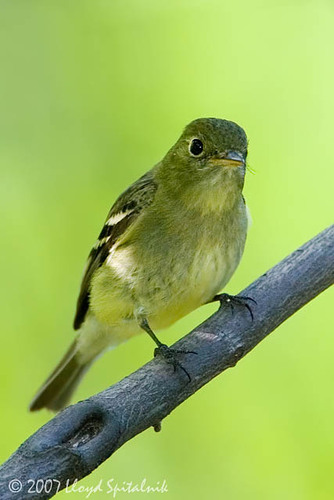
this birds head it the color of pea green with black and white wingbars and a splash of white, green, and yellow sides.
this little bird has a light green breast, darker green crown, and white wingbars.
this is a yellow bird with black wings and a small pointy beak.
this is a green bird with a white eyering and black feet
this is a small dirty yellow bird with hints of green in the crown and nape with white wingbars and black wings.
this bird is geen with black and has a very short beak.
a light green bird with black eyes, small beak and short black feet.
this bird is yellow and black in color, with a stubby beak.
this bird has a white ring around the eye and black feet.
this bird has a brown crown with grey breast and black feet.
Species: Yellow Bellied Flycatcher